Detroit Autorama

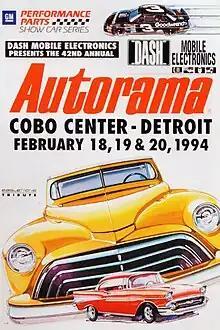
Official poster for the 42nd Annual Detroit Autorama in 1994

The Detroit Autorama, also known as America's Greatest Hot Rod Show, is a showcase of custom cars and hot rods held each year at Huntington Place in Detroit, Michigan, in either late February or early March.